The Seventh Veil

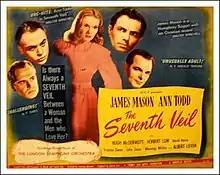
Film poster

The Seventh Veil is a 1945 British melodrama film directed by Compton Bennett and starring James Mason and Ann Todd. It was made by Ortus Films (a company established by producer Sydney Box) and released through General Film Distributors in the UK and Universal Pictures in the United States. The screenplay concerns Francesca (Todd), a brilliant concert pianist who attempts suicide while she is being treated for a disabling delusional disorder centred on her hands that makes it impossible for her to play. A psychiatrist uses hypnosis to uncover the source of her crippling fear and to reveal, one by one, the relationships that have enriched and troubled her life. When the last "veil" is removed, her mind is clear. She regains the ability to play and knows whom she loves best. The film's title comes from the metaphor, attributed to the fictional psychiatrist, that while Salome removed all her veils willingly, human beings fiercely protect the seventh and last veil that hides their deepest secrets, and will only reveal themselves completely under narcosis.